Čabrače

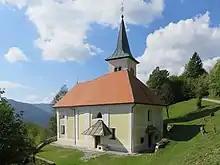
Saint Gertrude's Church

The local church is dedicated to Saint Gertrude. An older Gothic structure was remodeled in the early 18th century, when the belfry was also added.